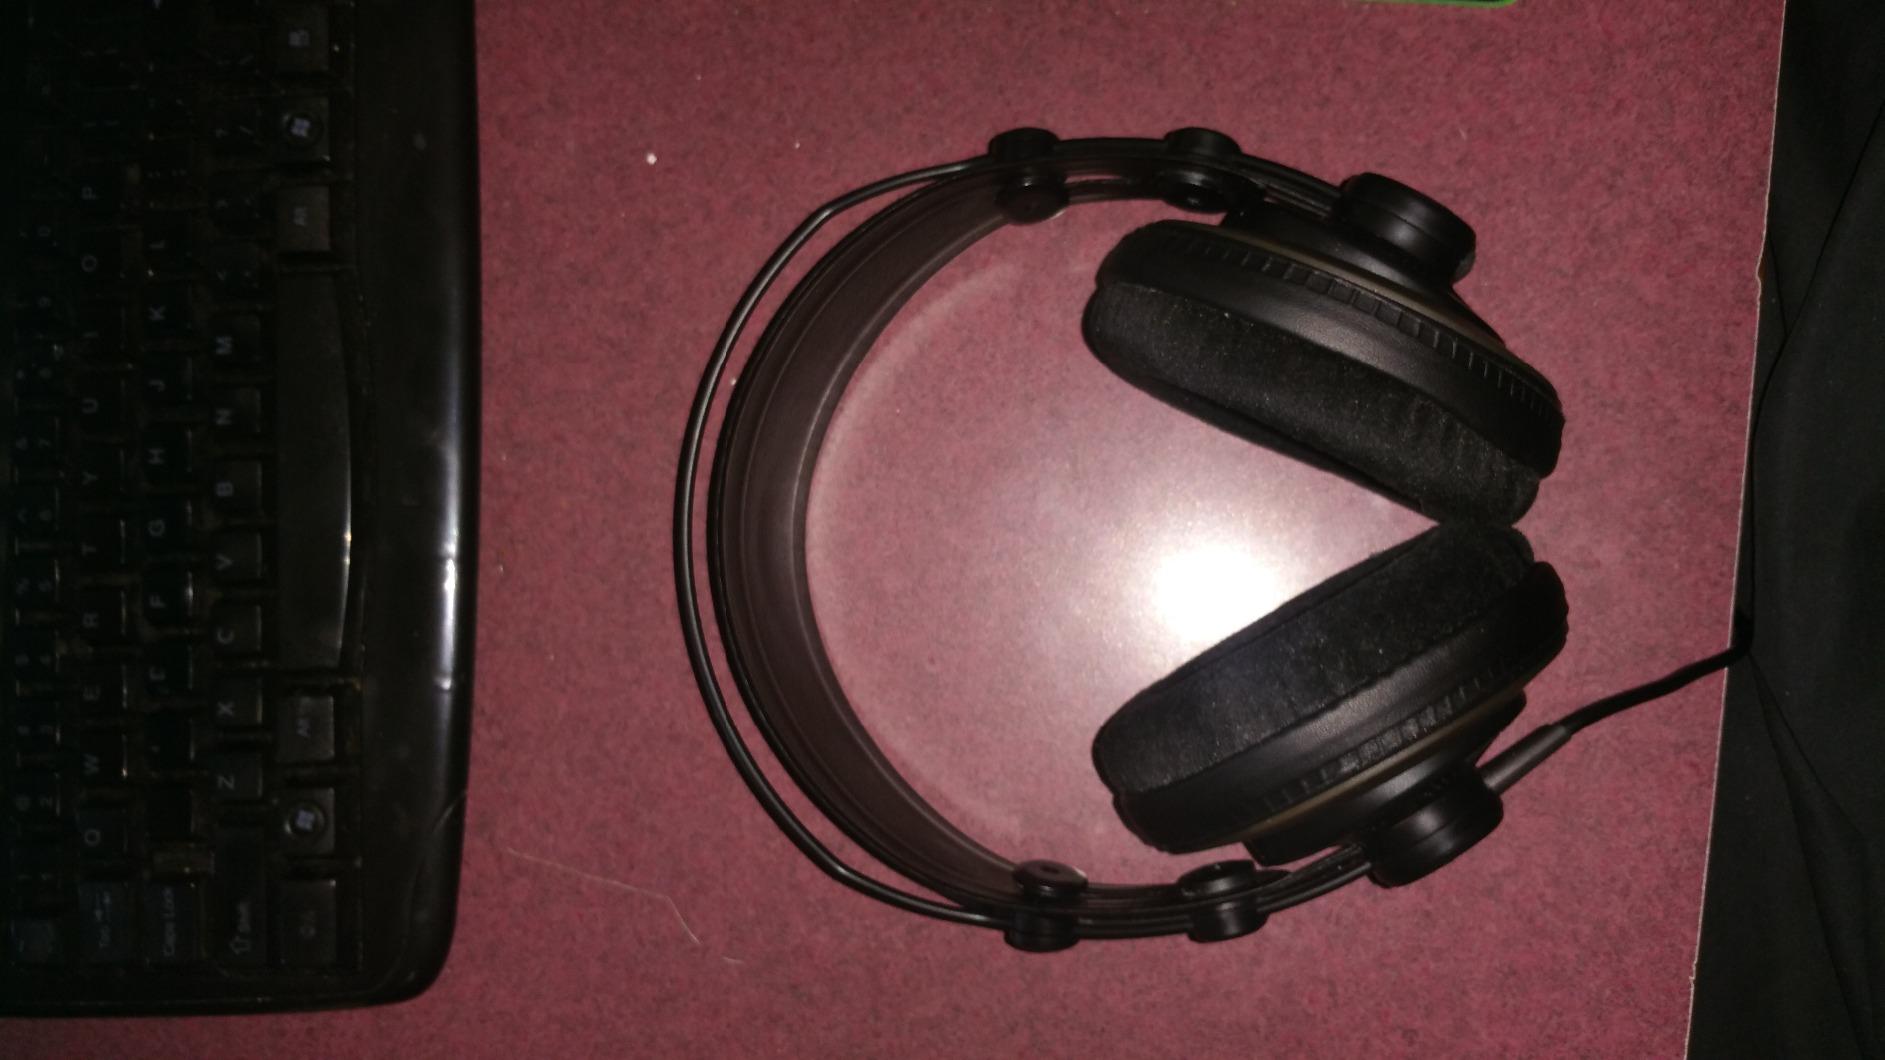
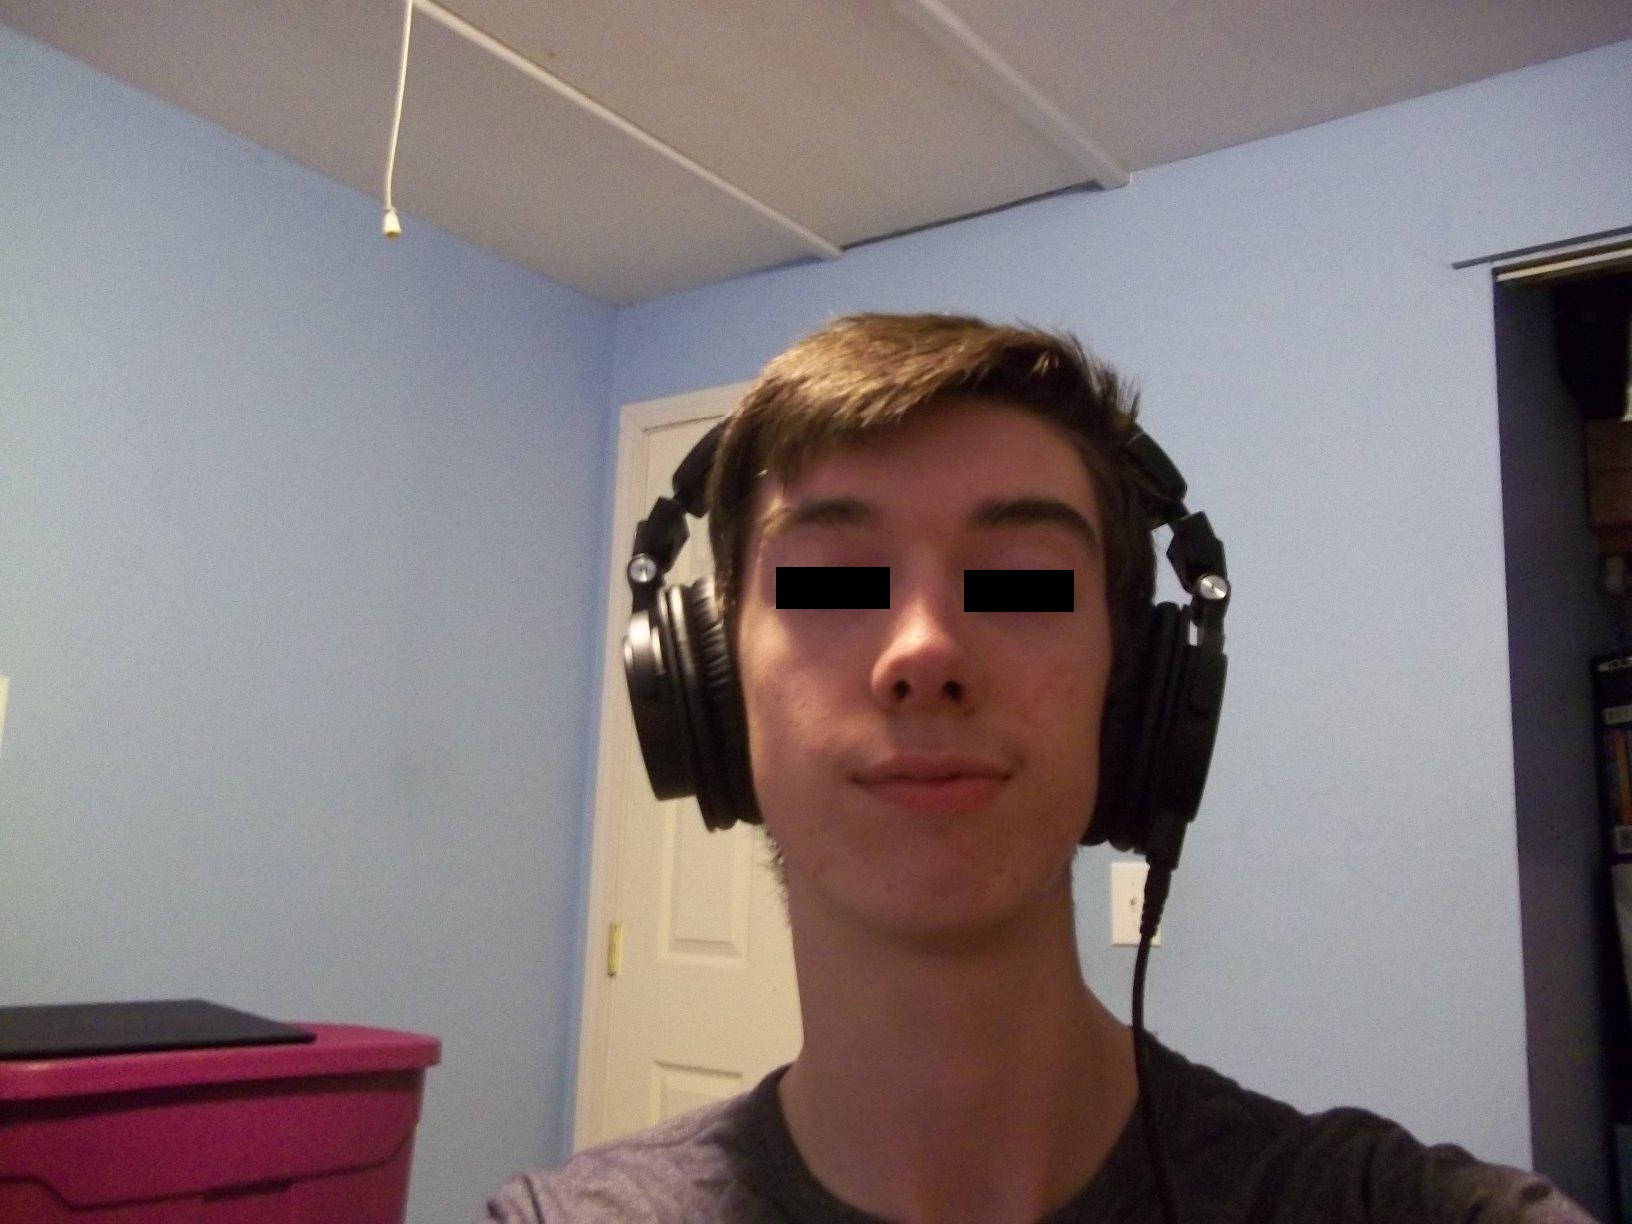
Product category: headphones
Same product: no